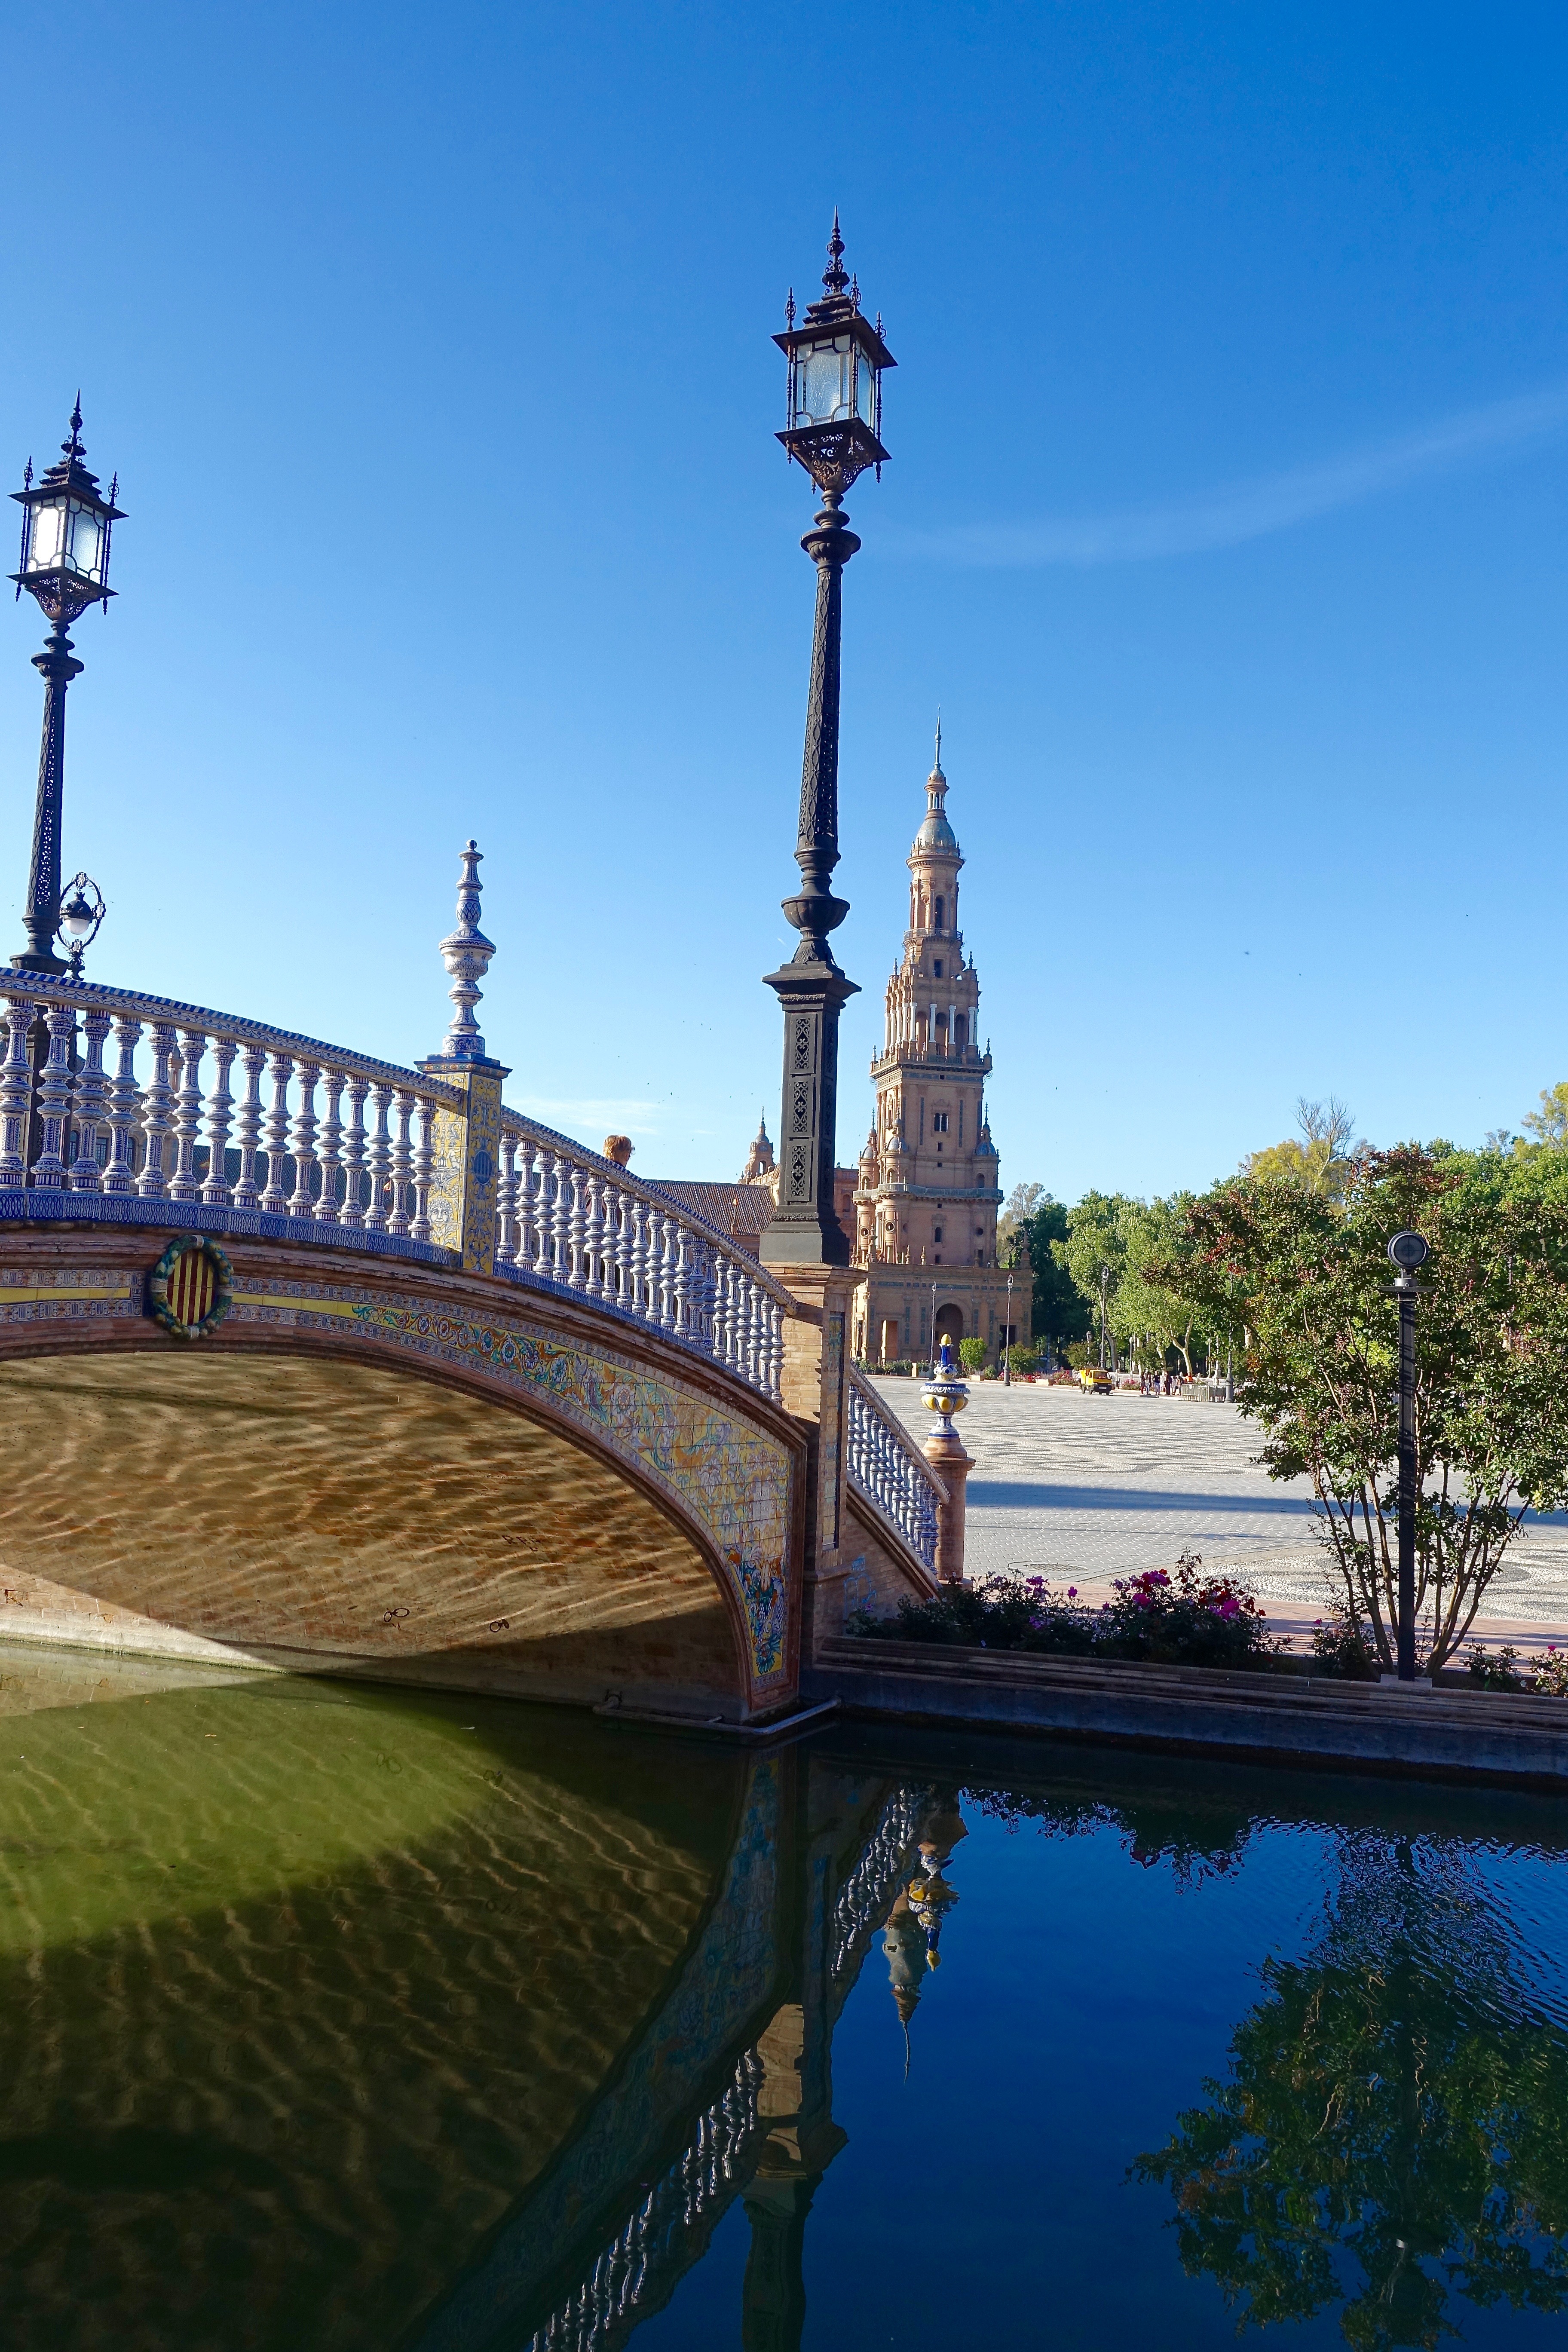
bridge, chateau, palace, monument, cityscape, reflection, tower, landmark, historic, tourism, spire, seville, famous, plaza de espania